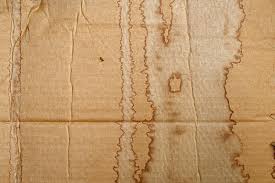
Waste category: cardboard